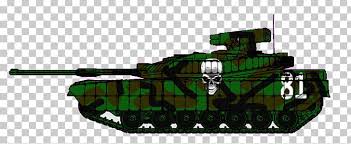
Label: T-64